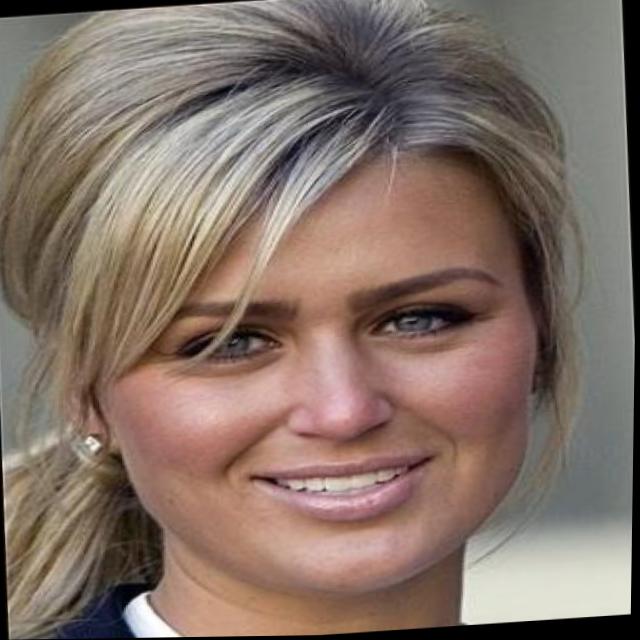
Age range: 21-44